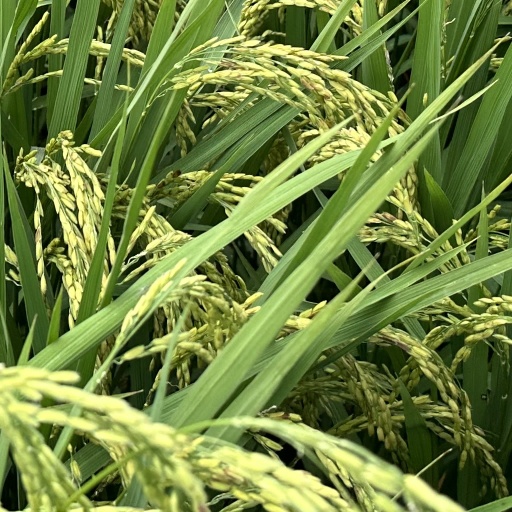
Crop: rice